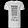
Label: T - shirt / top